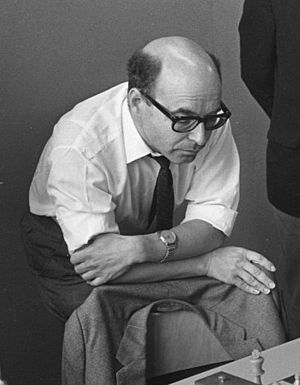
David Bronstein
David Ionovich Bronstein var kendt som en førende skakstormester og -skribent. Han var af jødisk oprindelse, født i Bila Tserkva nær Kijev i Ukraine og betegnes som et kreativt geni og som taktikkens mester af eksperter og tilhængere over hele verden, der også fremhæver, at hans spil viser, at skak kan betragtes både som videnskab og kunst.